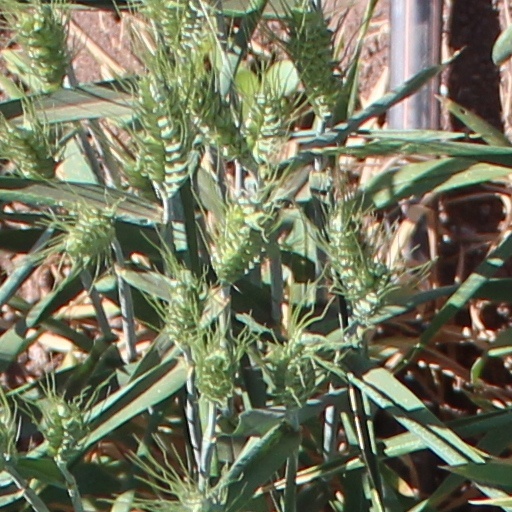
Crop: wheat